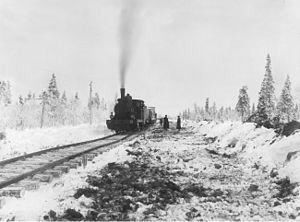
La Centrale hydroélectrique de Porjus est une centrale hydroélectrique situé à Porjus dans la commune de Jokkmokk, au nord de la Suède. Elle est située sur le cours du fleuve Stora Luleälv. Avec une puissance de 465 MW, c'est la troisième plus puissante centrale hydroélectrique suédoise, sa production annuelle est de 1 233 GWh. La centrale est la première qui fut installée sur le fleuve Luleälven, qui en compte maintenant 15 et est donc au total responsable de 10 % de la production électrique suédoise.